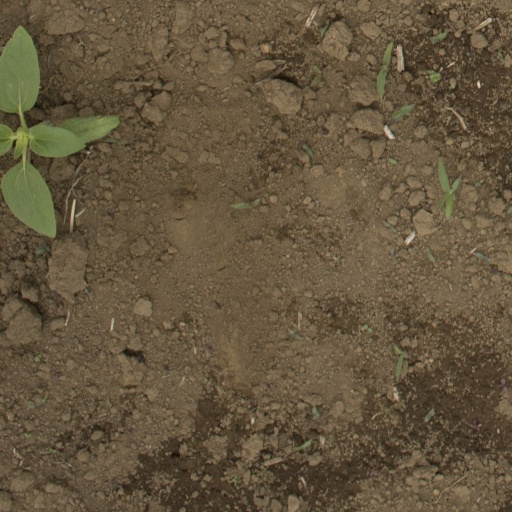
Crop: Jerusalem artichoke